Gertrude Hoffmann (dancer)

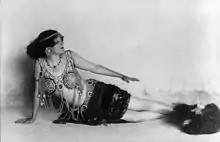
Hoffmann as Salome with the head of John the Baptist, 1908

In 1903, Gertrude Hoffmann was hired as a rehearsal director at Oscar Hammerstein’s Victoria Theater, working with the sixty-member ""Punch and Judy Co."" shows and other vaudeville routines performing at the venue. Willie Hammerstein persuaded her to appear on the stage. Three years later she replaced an ill performer in Ziegfeld’s ""The Parisian Dancer"" and became a hit imitating Anna Held singing ""I Just Can’t Make My Eyes Behave"". Over her career, Gertrude also did impersonations of various other performers, such as Eva Tanguay, Eddie Foy, and Ethel Barrymore.